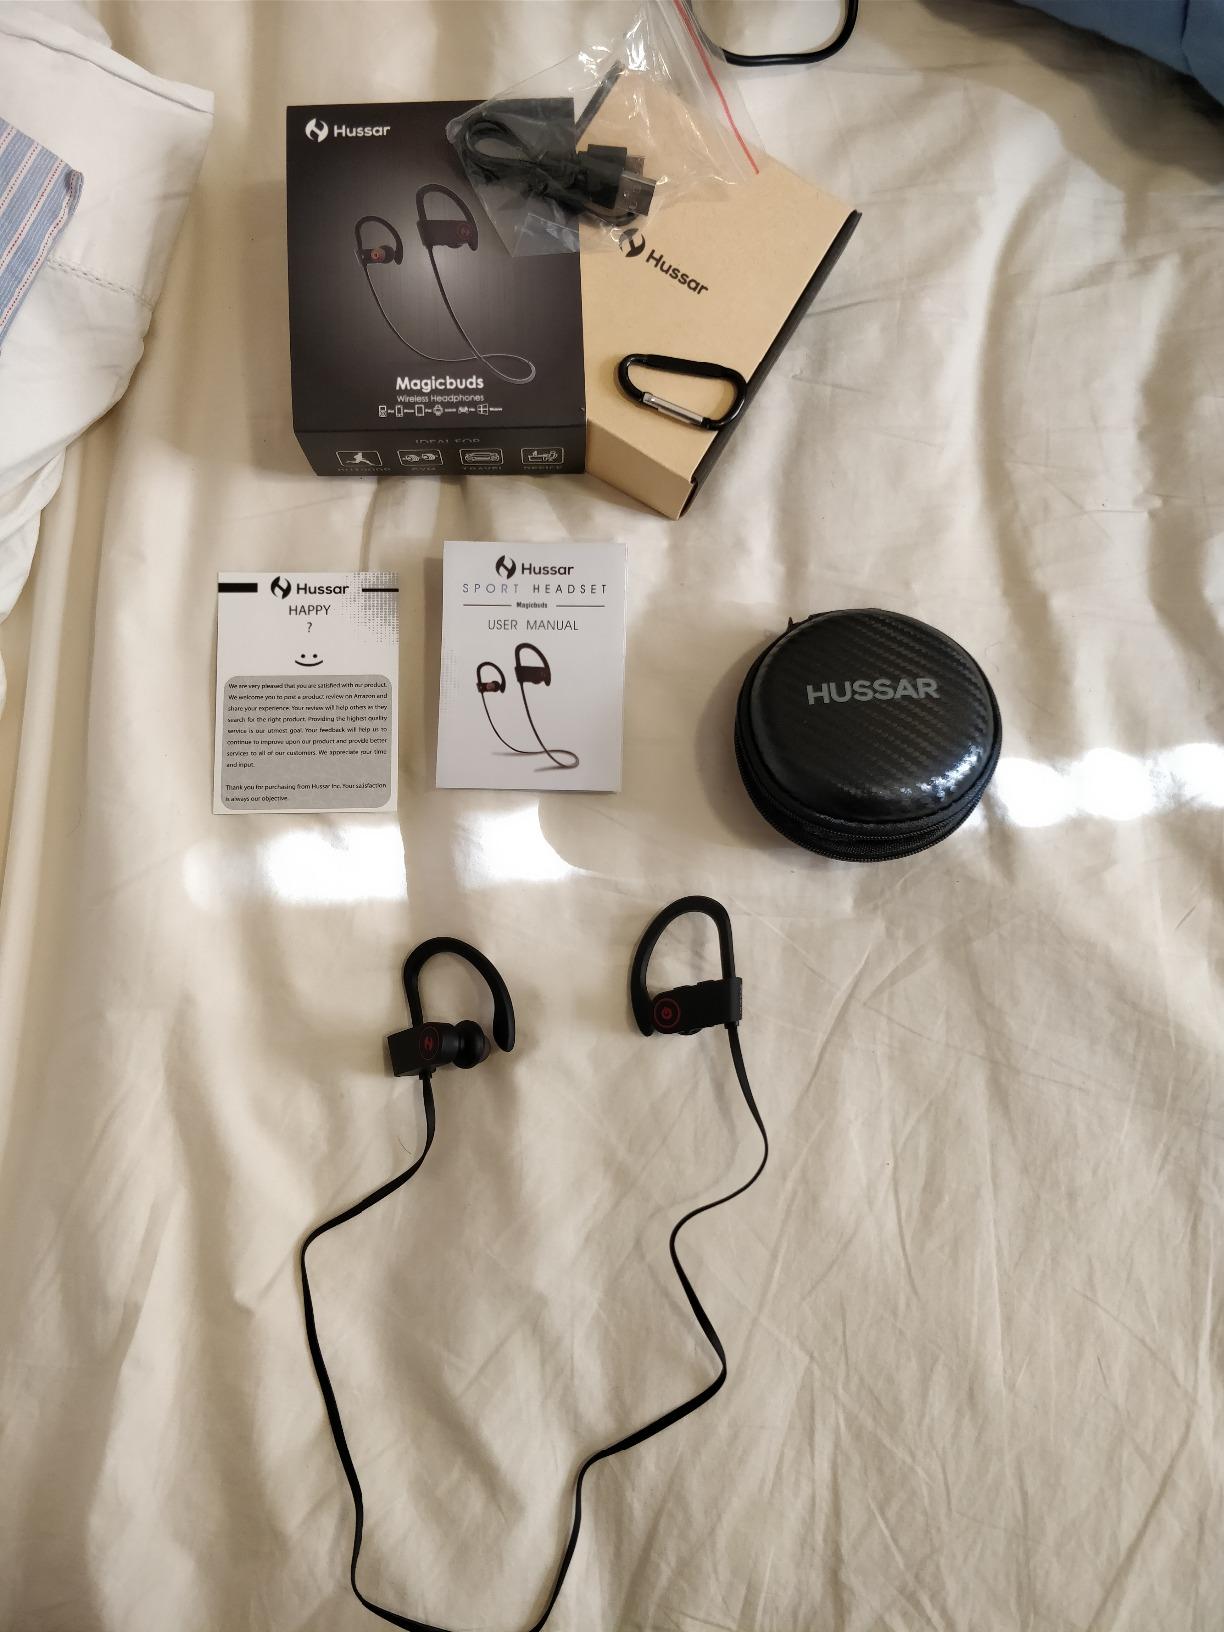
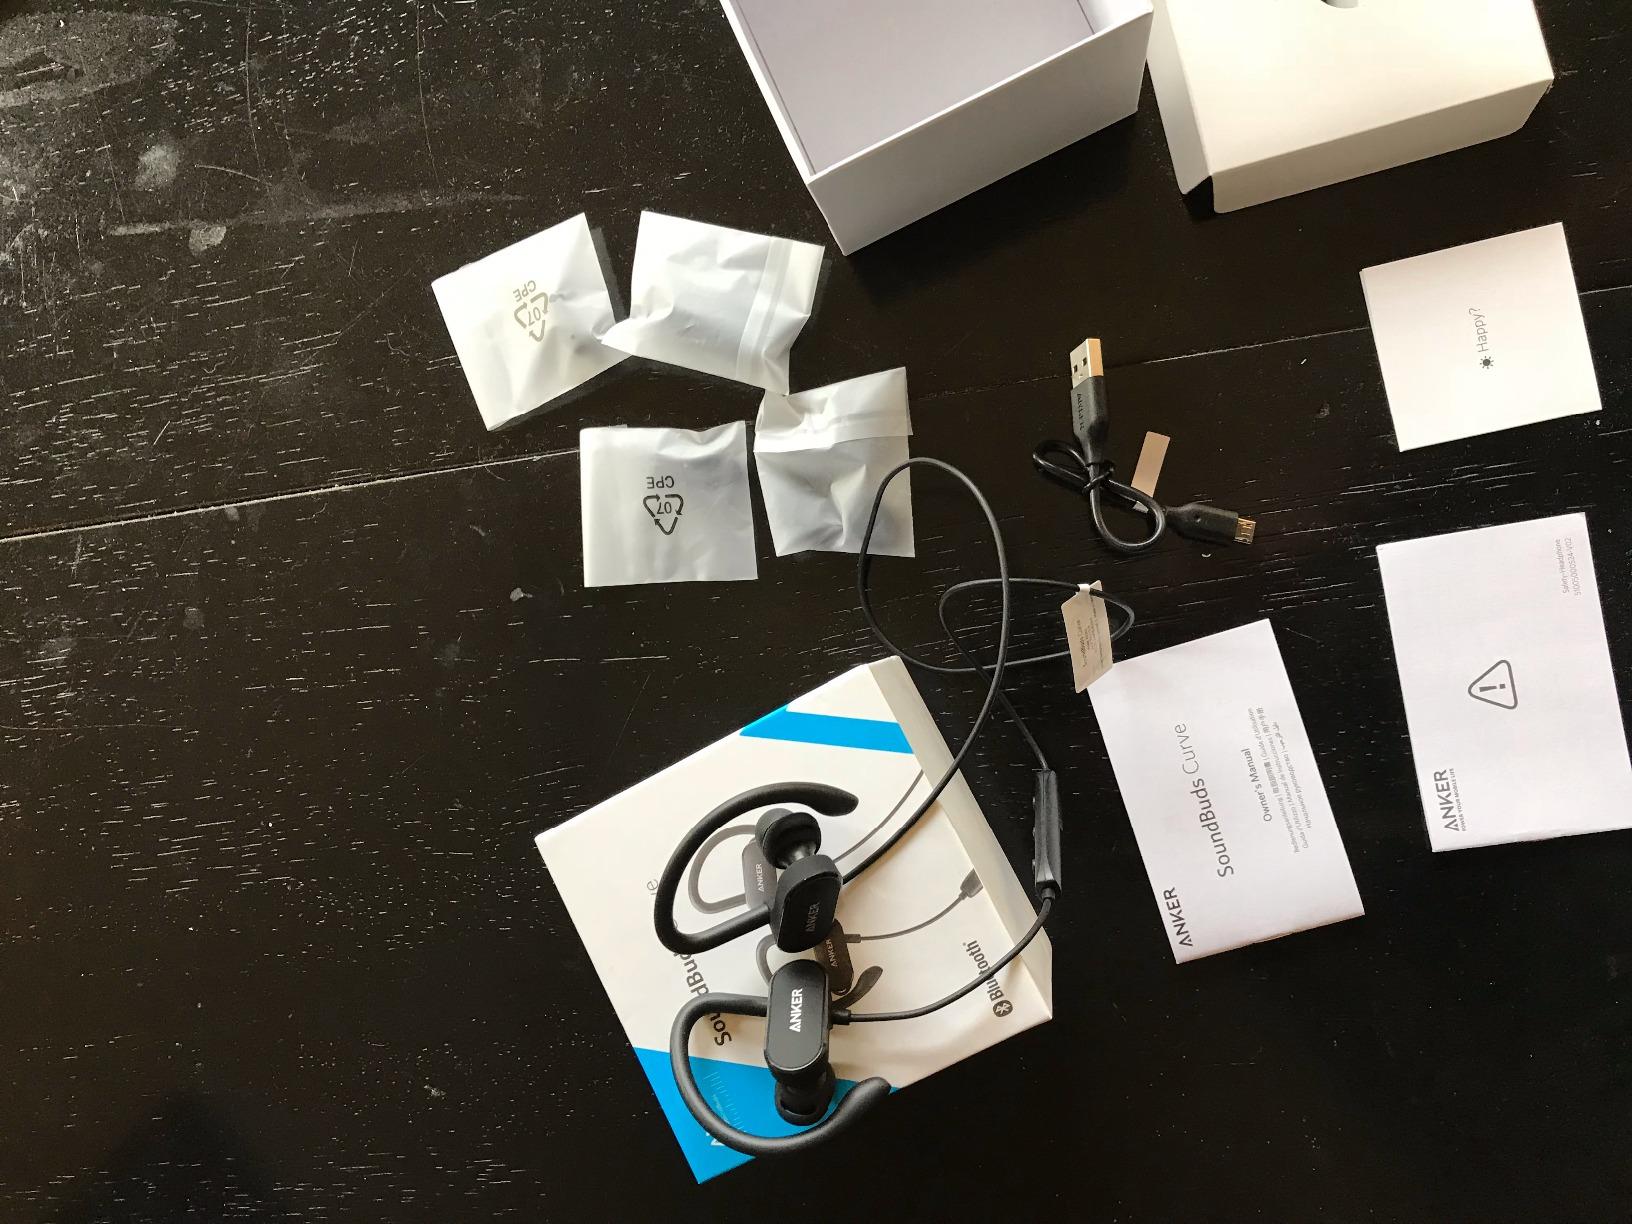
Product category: headphones
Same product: no